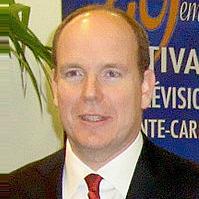
Age: 37